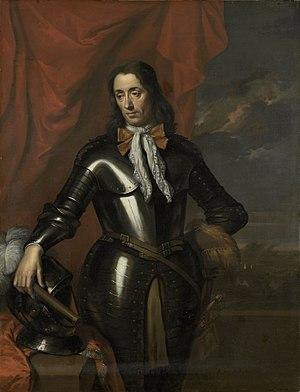
Isaac de l'Ostal de Saint-Martin ou Lostal, né vers 1629 en Basse-Navarre et mort le 14 avril 1696, est un chevalier français d'une famille béarnaise, installé à une période inconnue dans les Provinces-Unies.